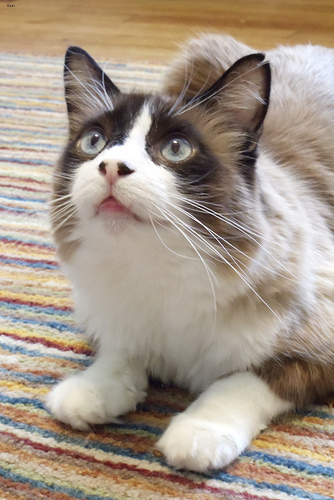
Breed: ragdoll